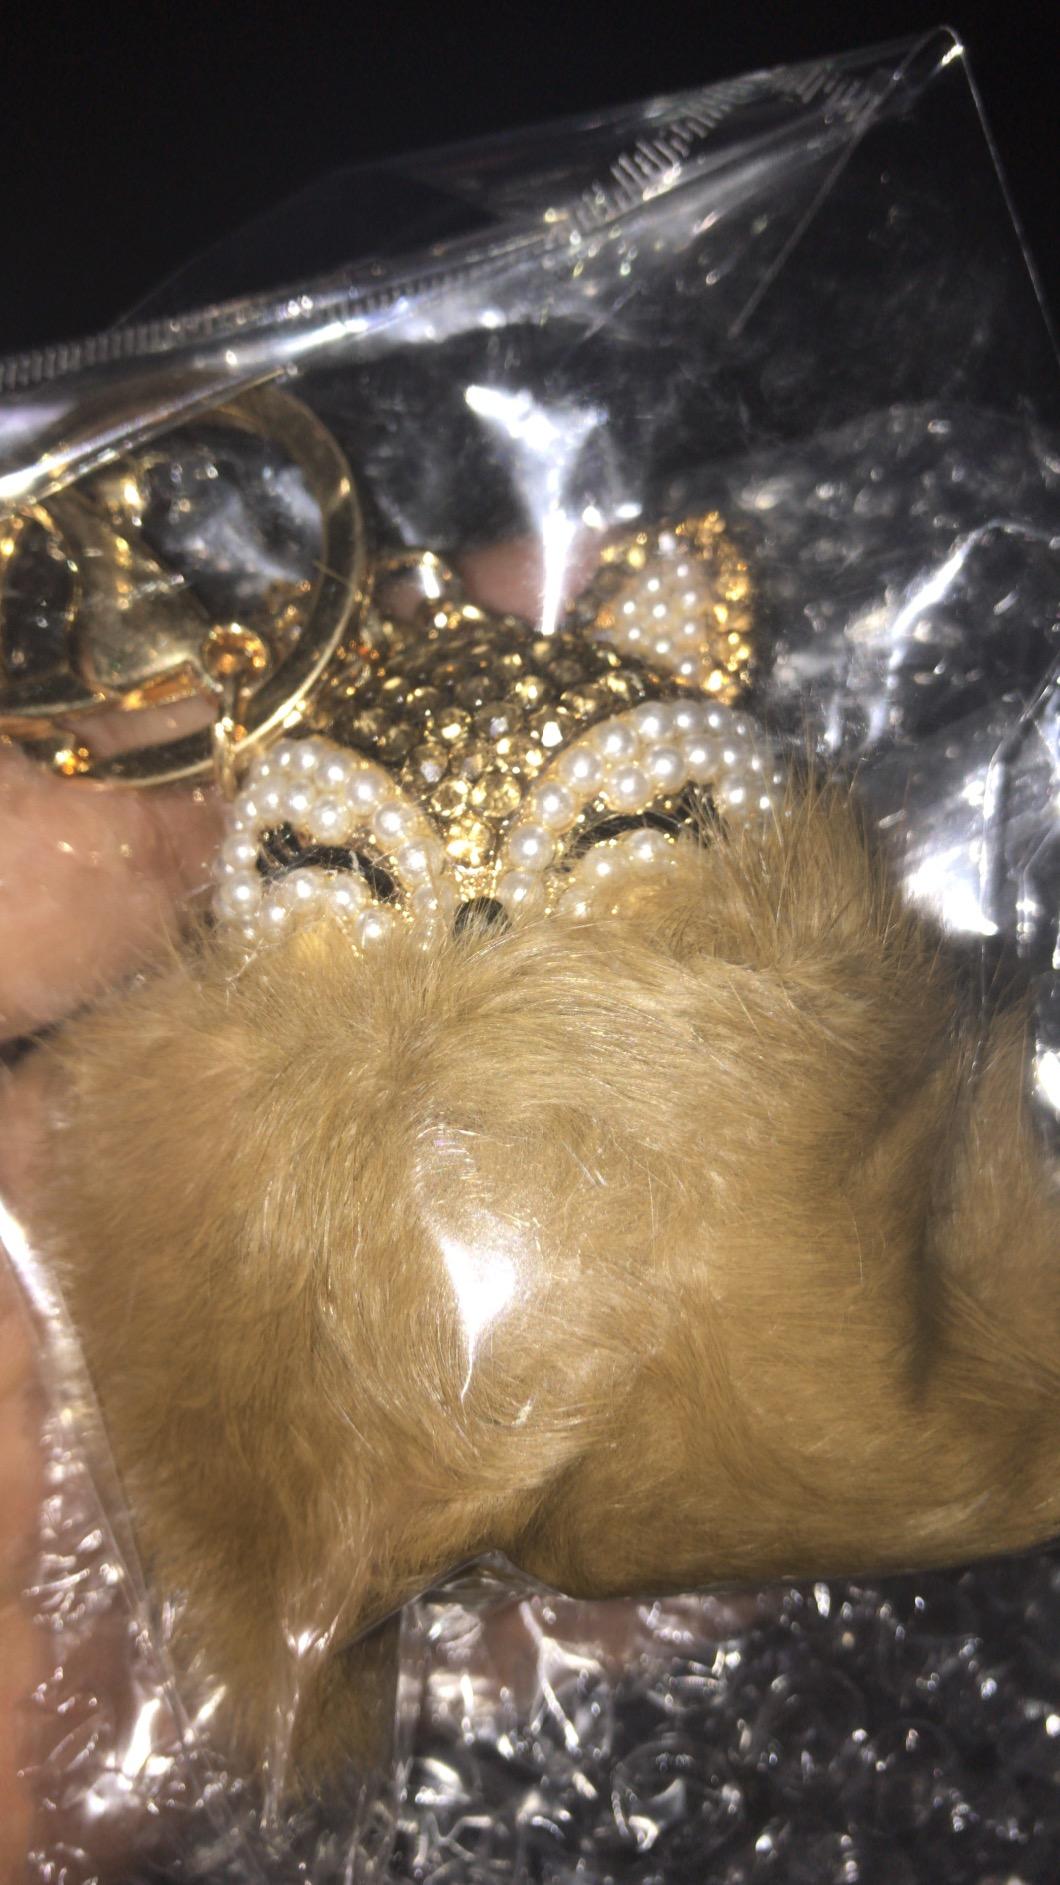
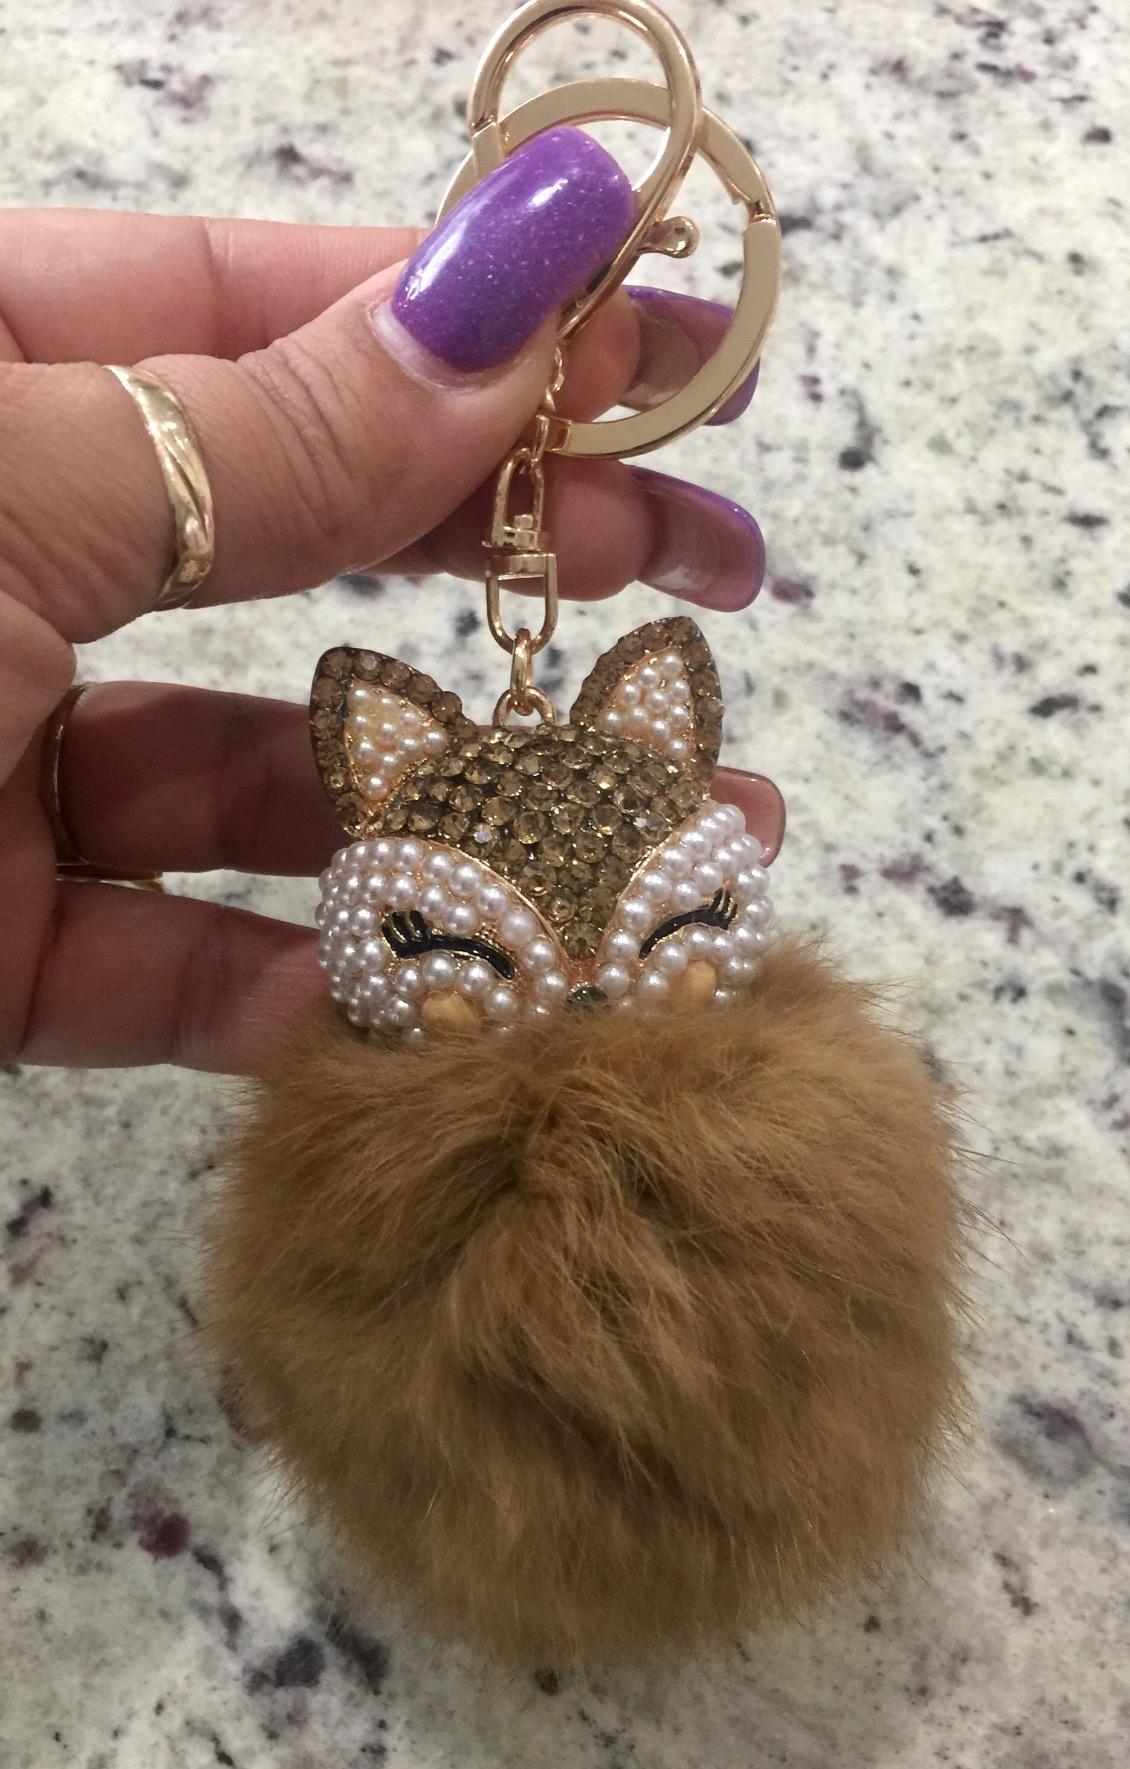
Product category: accessories_keychain
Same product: yes